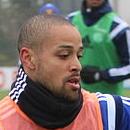
Age: 26